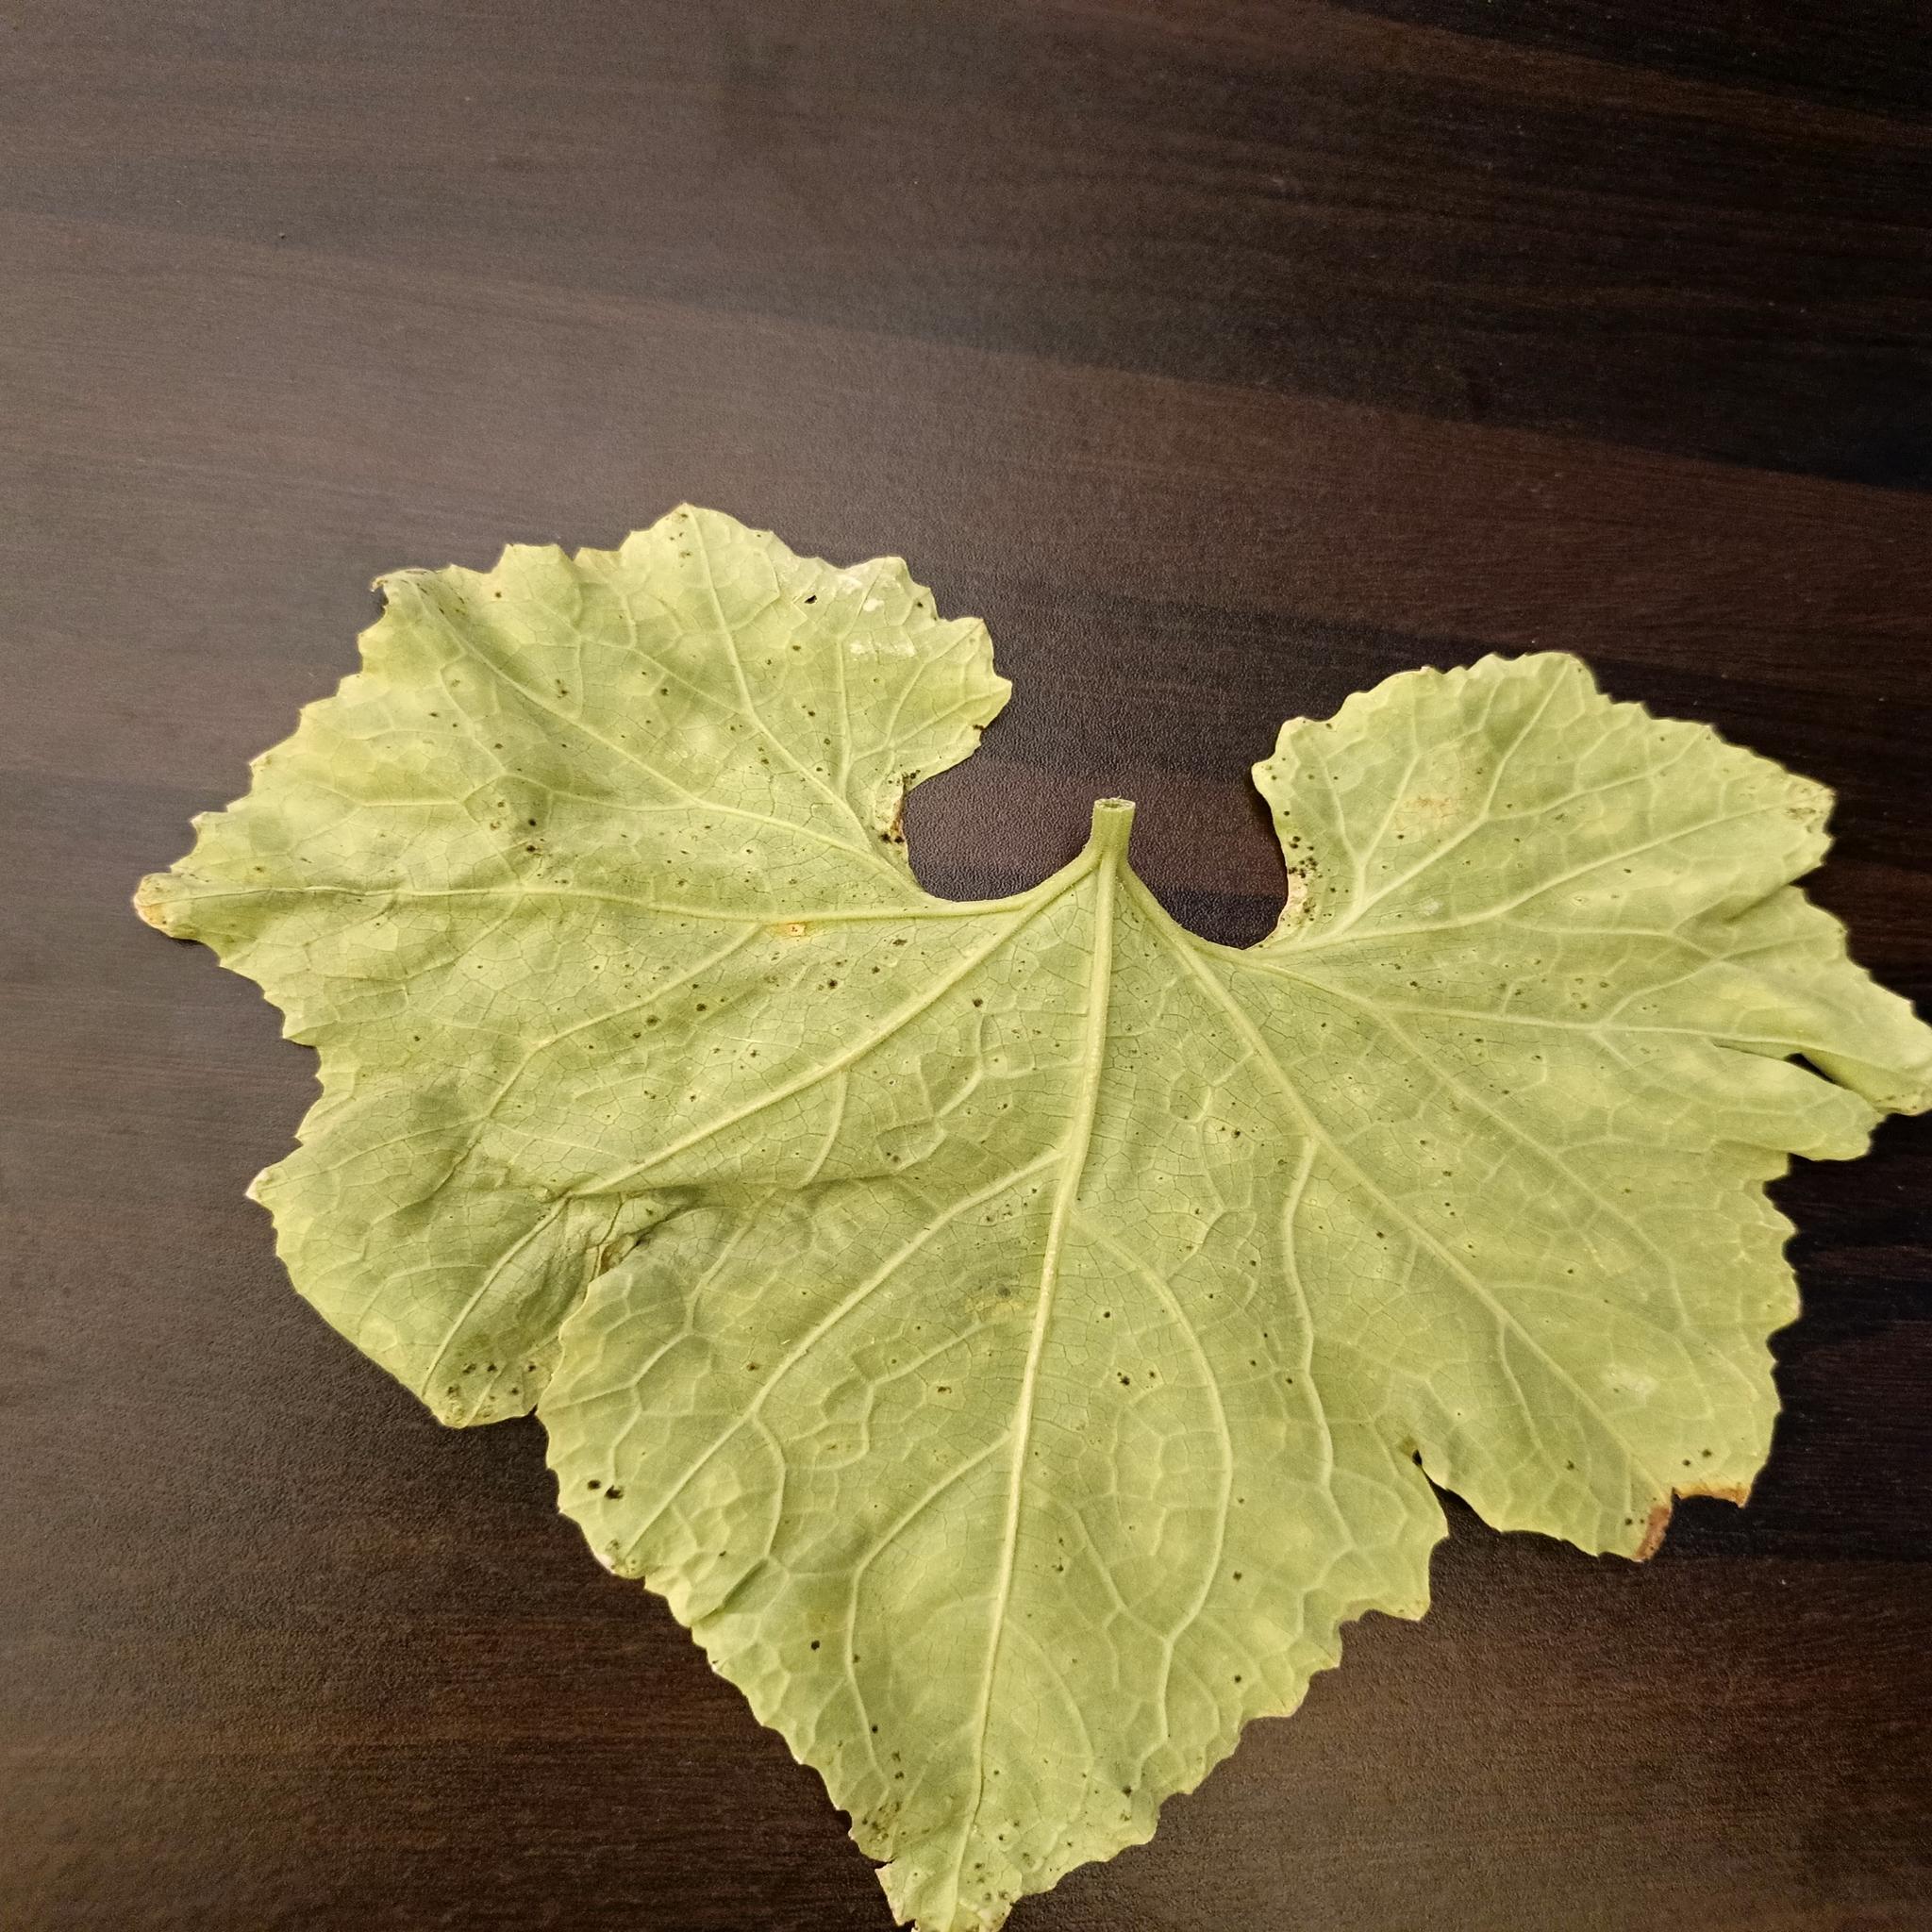
Label: Leaf curl